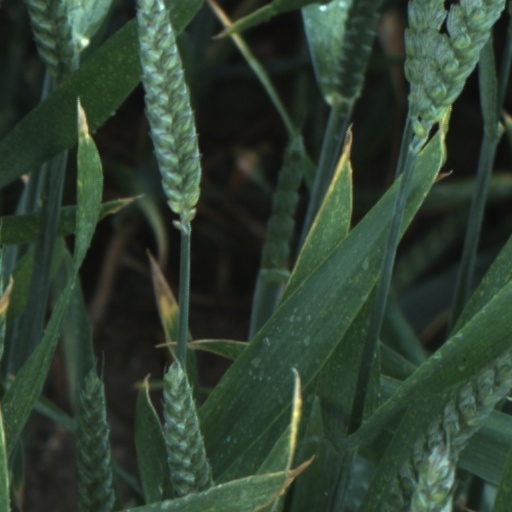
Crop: wheat